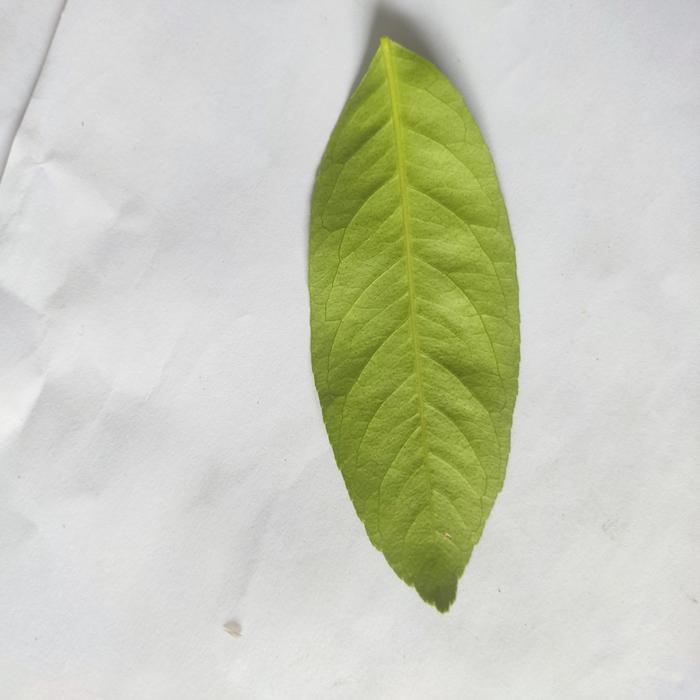
Crop: Lemon
Leaf condition: Healthy_Leaf